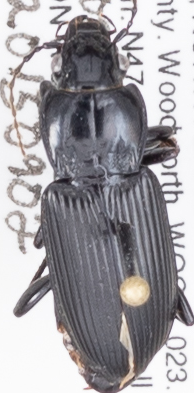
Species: Pterostichus melanarius melanarius
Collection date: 2015-09-02
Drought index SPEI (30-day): -0.8
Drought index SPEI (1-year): -0.17
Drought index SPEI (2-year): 0.8